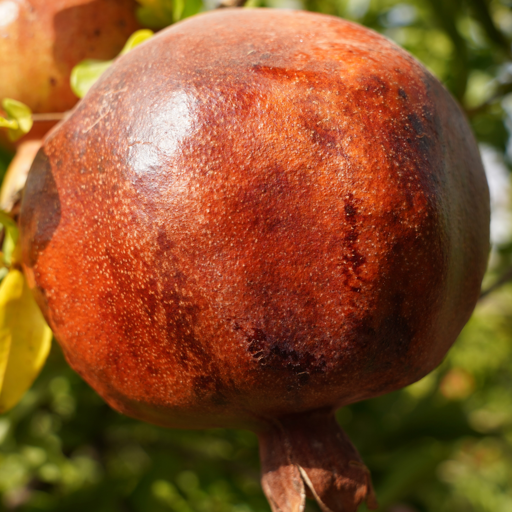
Label: Colletotrichum spp